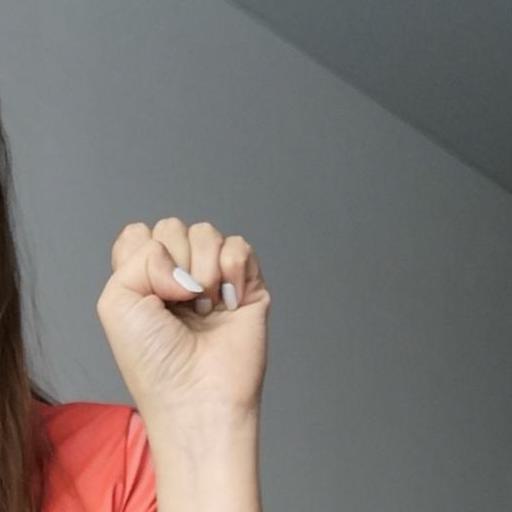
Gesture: fist